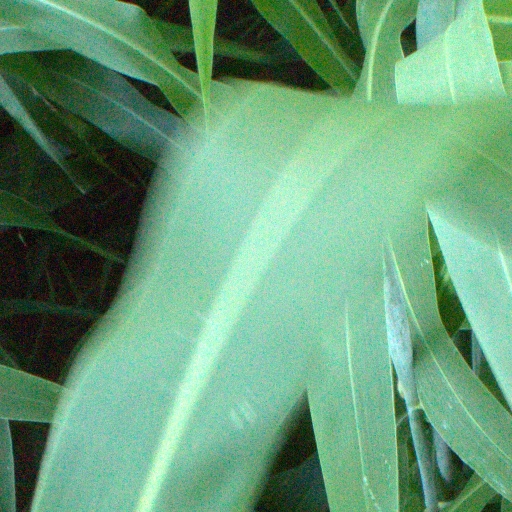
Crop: sorghum